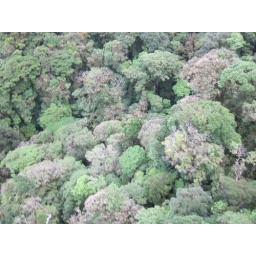
cloud forest from above